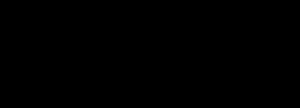
Les polyépoxydes, encore appelés polymères époxyde ou communément « époxy », sont des résines fabriquées par polymérisation de monomères époxyde avec un durcisseur qui peut être à base d'anhydride d'acide, de phénol ou le plus souvent d'amine : ce sont des polymères tridimensionnels.